Hans Just Group

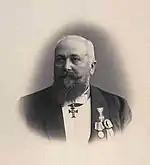
Hans Just

The company was founded by Hans Just on 17 June 1867, when he purchased a wine and spirits business on Store Kongensgade street, in Copenhagen, Denmark, from an old friend who wanted to emigrate to America.